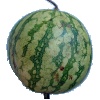
Label: watermelon